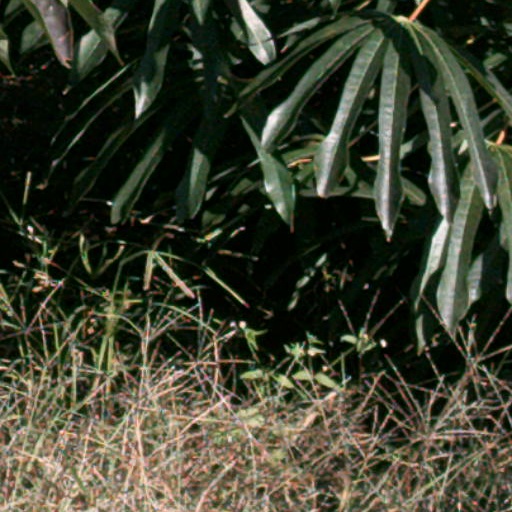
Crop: cassava